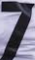
Number: 7